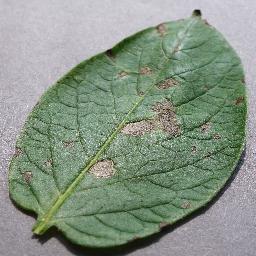
Label: Potato___Early_blight